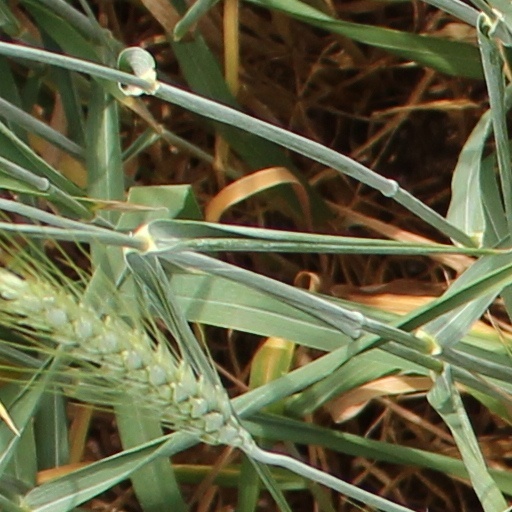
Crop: wheat